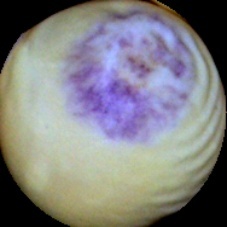
Label: Spotted